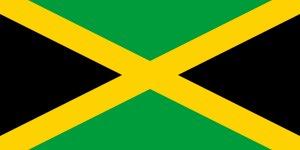
Les coalitions gouvernementales en Allemagne rassemblent des partis politiques soit au niveau fédéral, soit au niveau d’un Land. Elles sont généralement désignées par référence aux couleurs qui symbolisent les grands partis.
Une coalition jamaïcaine, ou coalition Jamaïque, est un type de coalition gouvernementale allemande qui rassemble :
La culture de la Jamaïque est une combinaison des différentes cultures des peuples ayant habité l'île. Elle désigne d'abord les pratiques culturelles observables de ses habitants.